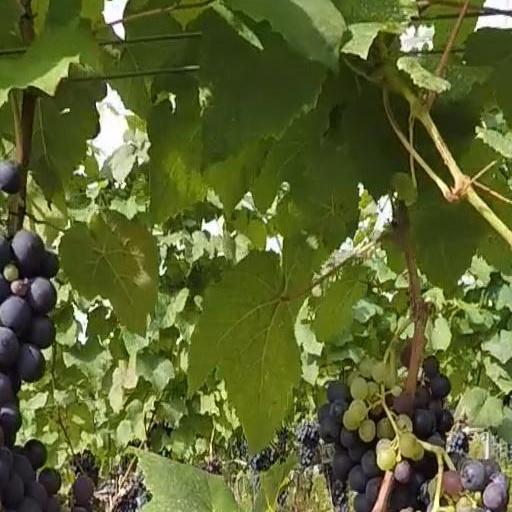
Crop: grape